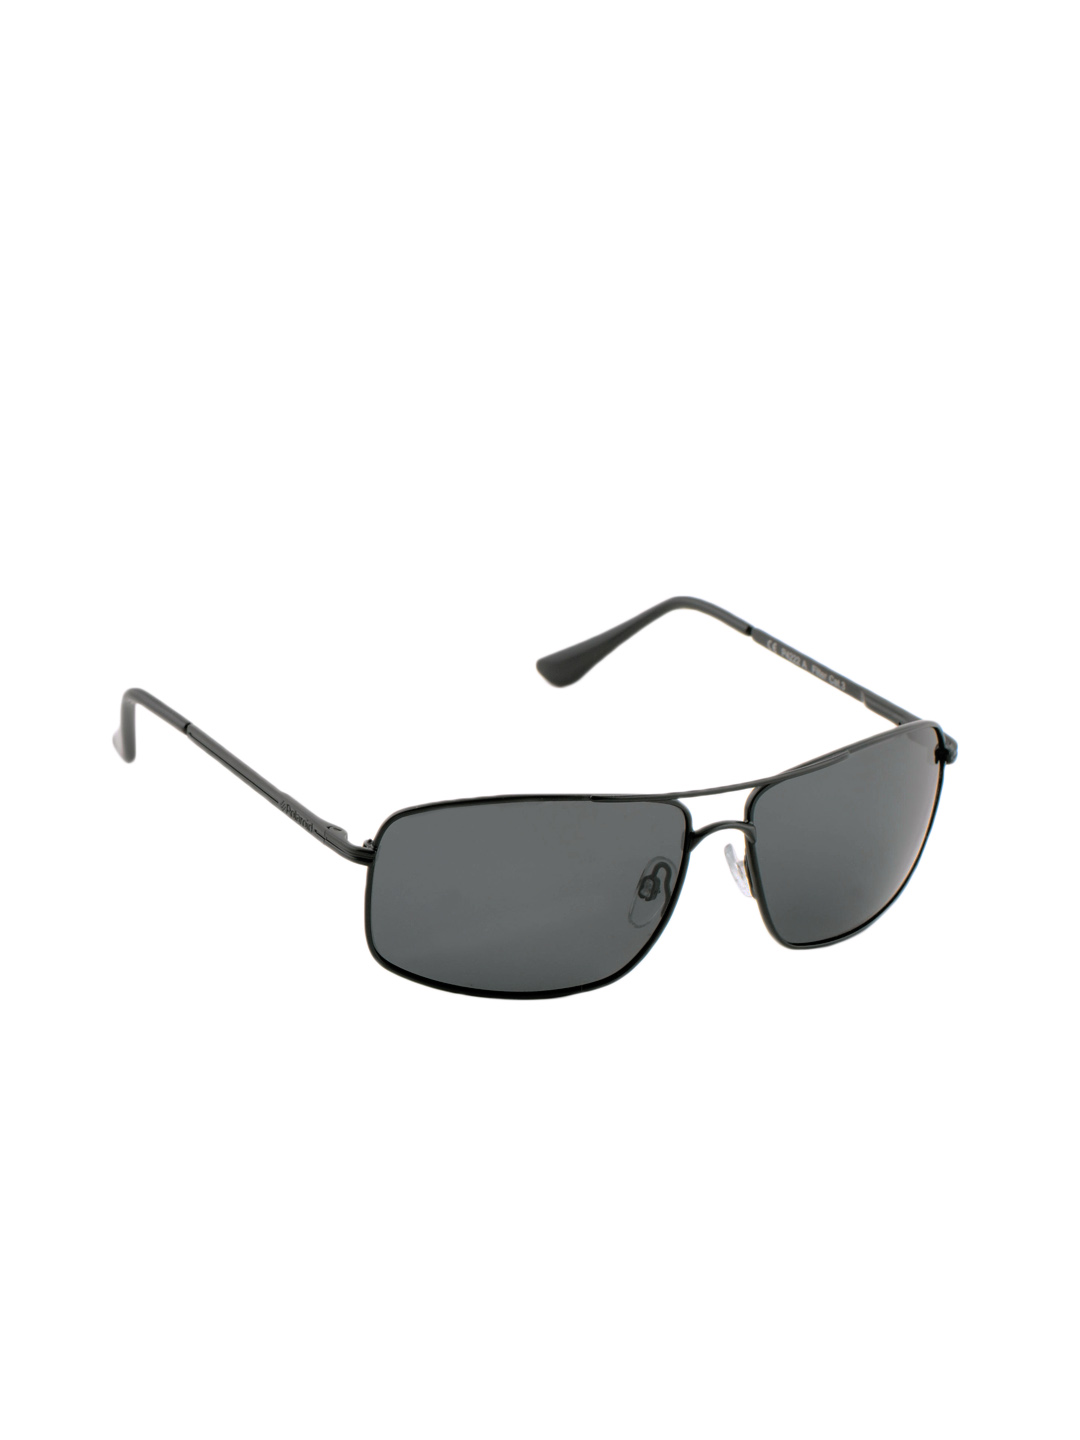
Polaroid Men Sunglasses
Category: Accessories / Eyewear / Sunglasses
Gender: Men
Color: Black
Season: Winter 2016
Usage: Casual